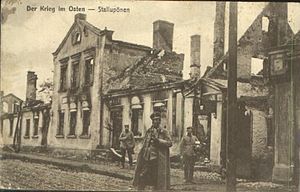
Slaget ved Stallupönen / Konsekvenser
Spor efter kampene i Stallupönen
Slaget ved Stallupönen blev udkæmpet den 17. august 1914 øst for Stallupönen i det daværende Østpreussen mellem enheder fra det tyske 1. armékorps og enheder fra den 1. russiske armé. De talmæssigt underlegne tyske tropper tilføjede de russiske enheder betydelige tab og holdt stand under kampen, men måtte da dagen var omme rømme slagmarken i ly af mørket, da der var fare for at de kunne blive omgået af fjenden på begge flanker. Det var ikke muligt for den tyske hovedstyrke at gribe ind, da den øverstkommanderende for 1. armékorps uden at aftale det med overkommandoen for 8. armé havde placeret sine tropper langt væk fra det planlagte.